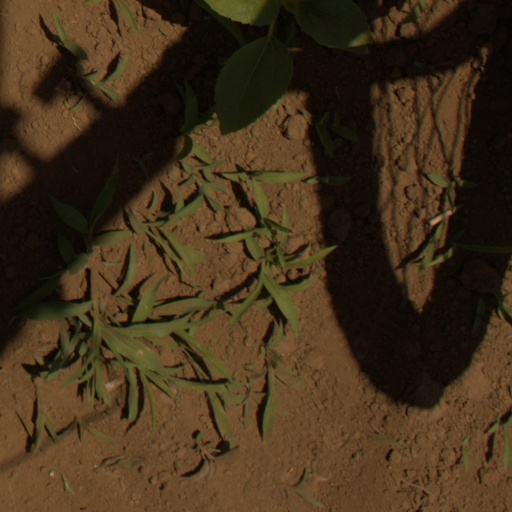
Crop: Jerusalem artichoke